DUTP diphosphatase

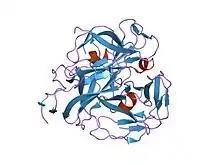
crystal structures of feline immunodeficiency virus dutp pyrophosphatase and its nucleotide complexes in three crystal forms.

In Enzymology, a dUTP diphosphatase is an enzyme that catalyzes the chemical reaction